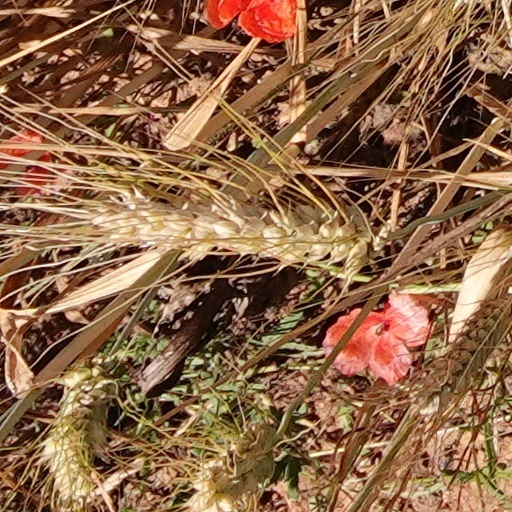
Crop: wheat